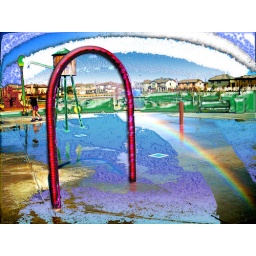
the rainbow is a reflection of the ground at the lathrop water park in california.